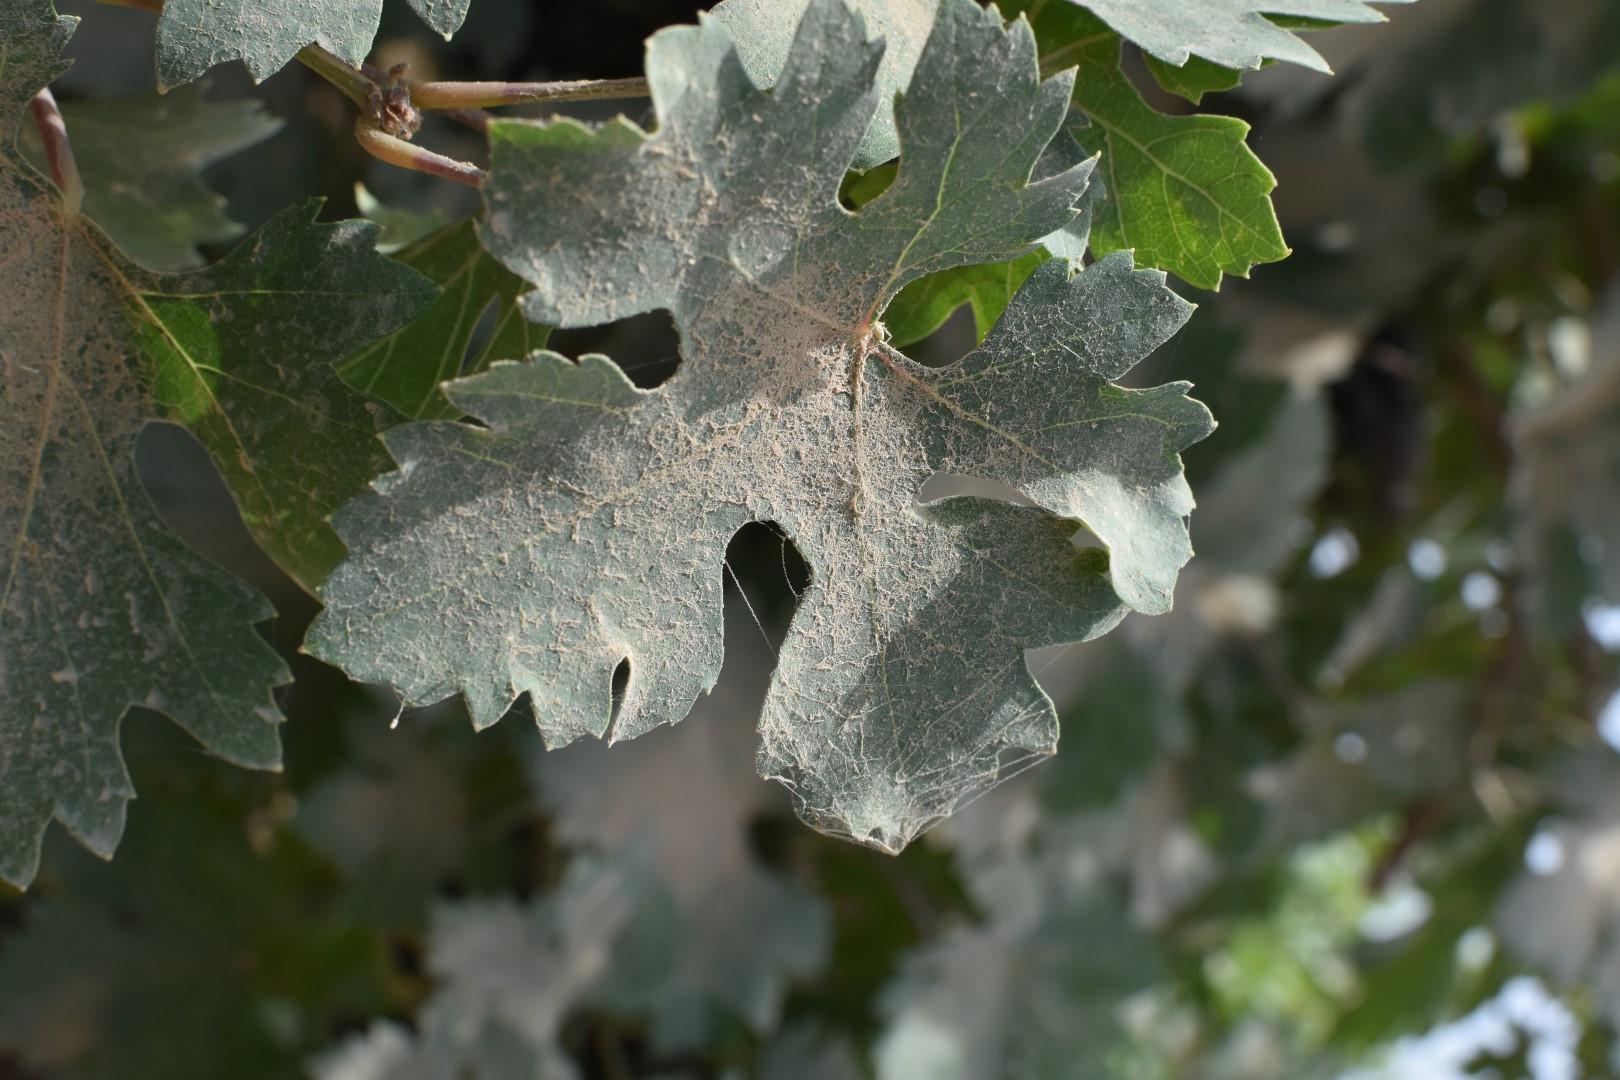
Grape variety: Riasi